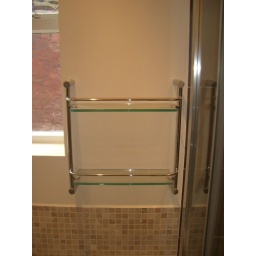
Glass shelf in bathroom